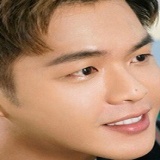
diễn viên Trương Nhược Quân